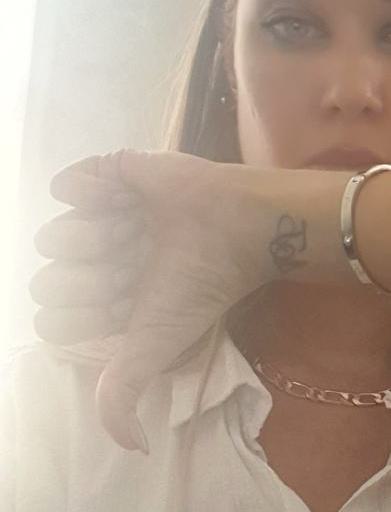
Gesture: dislike